Grand Street station (IND Sixth Avenue Line)

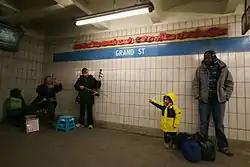

On the Brooklyn-bound side, there is a small sign reading "Change Radio Channel to B1", indicating that train operators must change the channel on the route destination box from B2 (IND) to B1 (BMT) before crossing the Manhattan Bridge. Southbound trains leaving this station cross over the north side of the bridge and arrive at DeKalb Avenue or Atlantic Avenue–Barclays Center (via the DeKalb Avenue bypass tracks). As the tracks curve onto the bridge, trackways from Canal Street on the Manhattan Bridge branch of the BMT Broadway Line are visible. The north side of the bridge originally led to that station before the current alignment was completed in 1967.